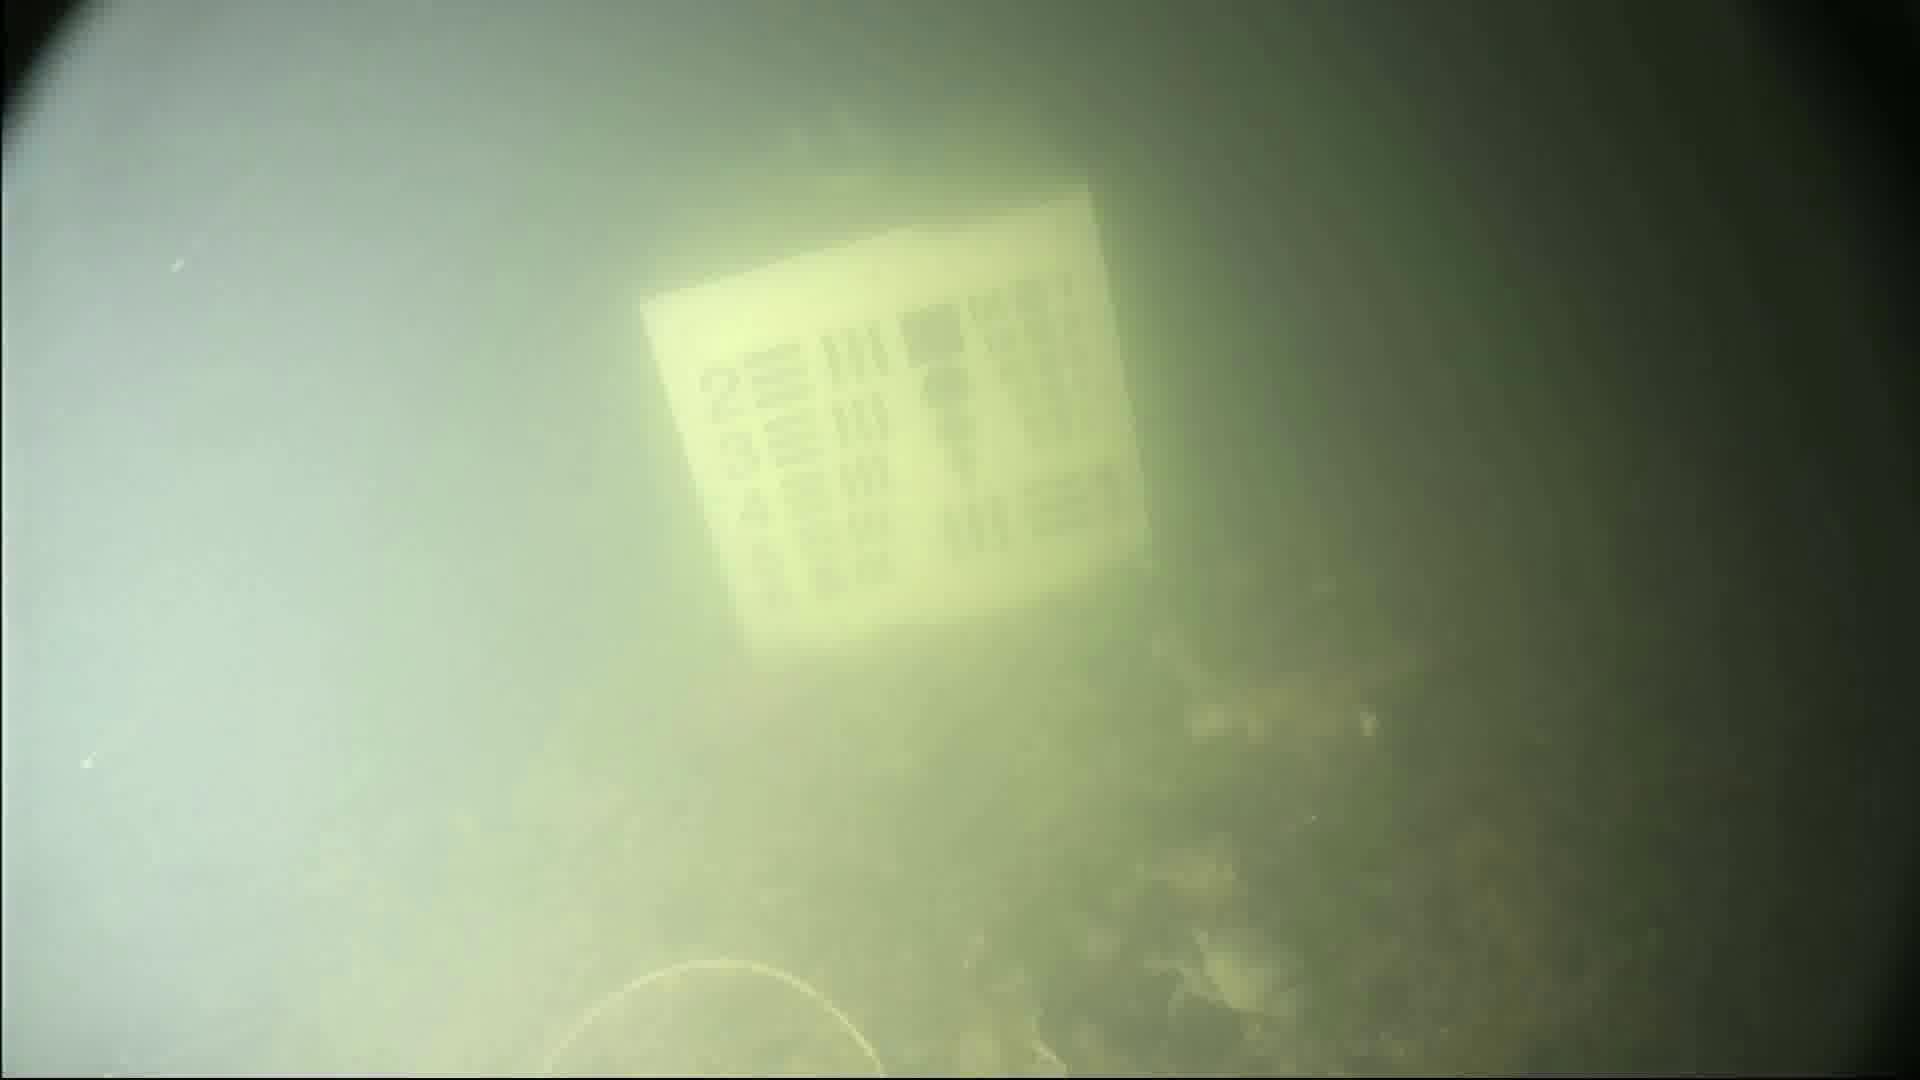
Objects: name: crab